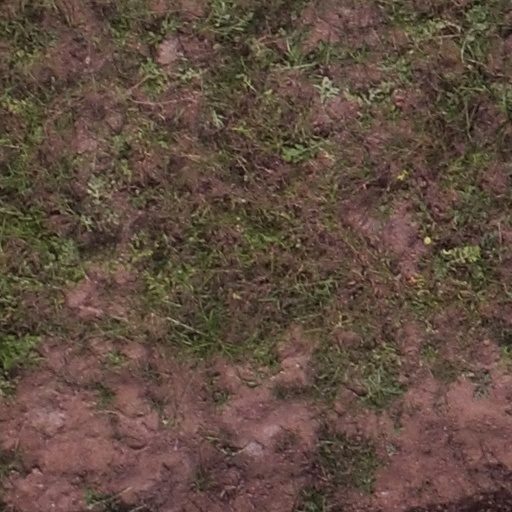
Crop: maize; corn